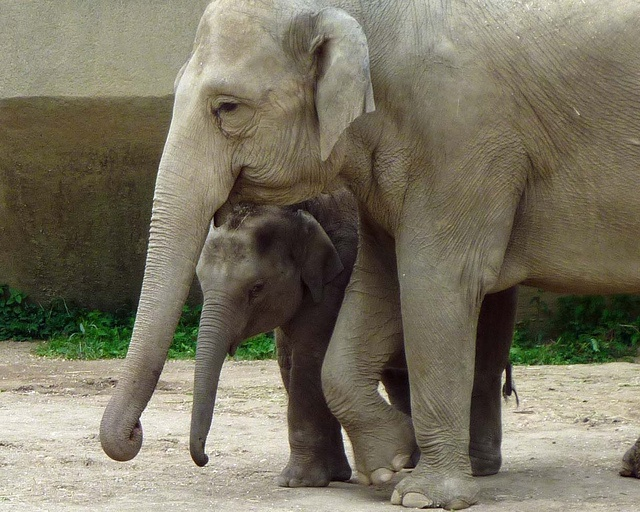
A large elephant with a small elephant standing nearby.
An adult and baby elephant standing together in a zoo pin.
Two elephants, one big and one small, standing next to each other
A large elephant in front of a baby elephant
Adult female elephant in an enclosure with her baby.